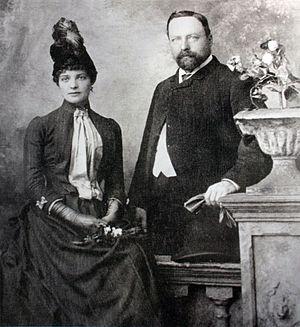
Hermann Eckstein est un industriel et banquier britannique d'origine allemande, qui a contribué au développement de l'or et du diamant en Afrique du Sud à la fin du XIXᵉ siècle.